Hida Province

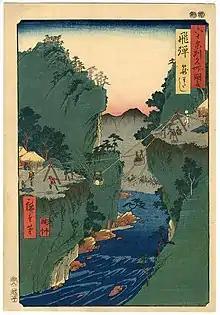
Hiroshige "ukiyo-e" "Hida" in "The Famous Scenes of the Sixty States" (六十余州名所図会), depicting an aerial ropeway

"Hida" indicates the west side of the Hida Mountains. The climate is similar to that of the provinces of the Sea of Japan, with extremely heavy snow in winter. Hida traditionally had strong economic and cultural ties with the neighboring Etchū Province due to the ease of transportation and poor connections to the Pacific coast, from which it was blocked by mountain ranges and poor transportation. Historically the region was written as "Yota" or "Wita". This notation still is present and it can be seen in titles such as "Yuta High School" etc.